Paradestraße (Berlin U-Bahn)

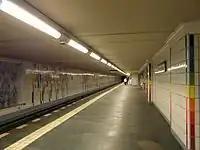
The platform at Paradestraße station; the coloured tiles are in the colours of the lines of the Berlin U-Bahn system

Paradestraße is a Berlin U-Bahn station on the line. It was opened in 1927 as "Flughafen" (airport) and was the world's first metro station designed to serve an airport (Tempelhof Airport).